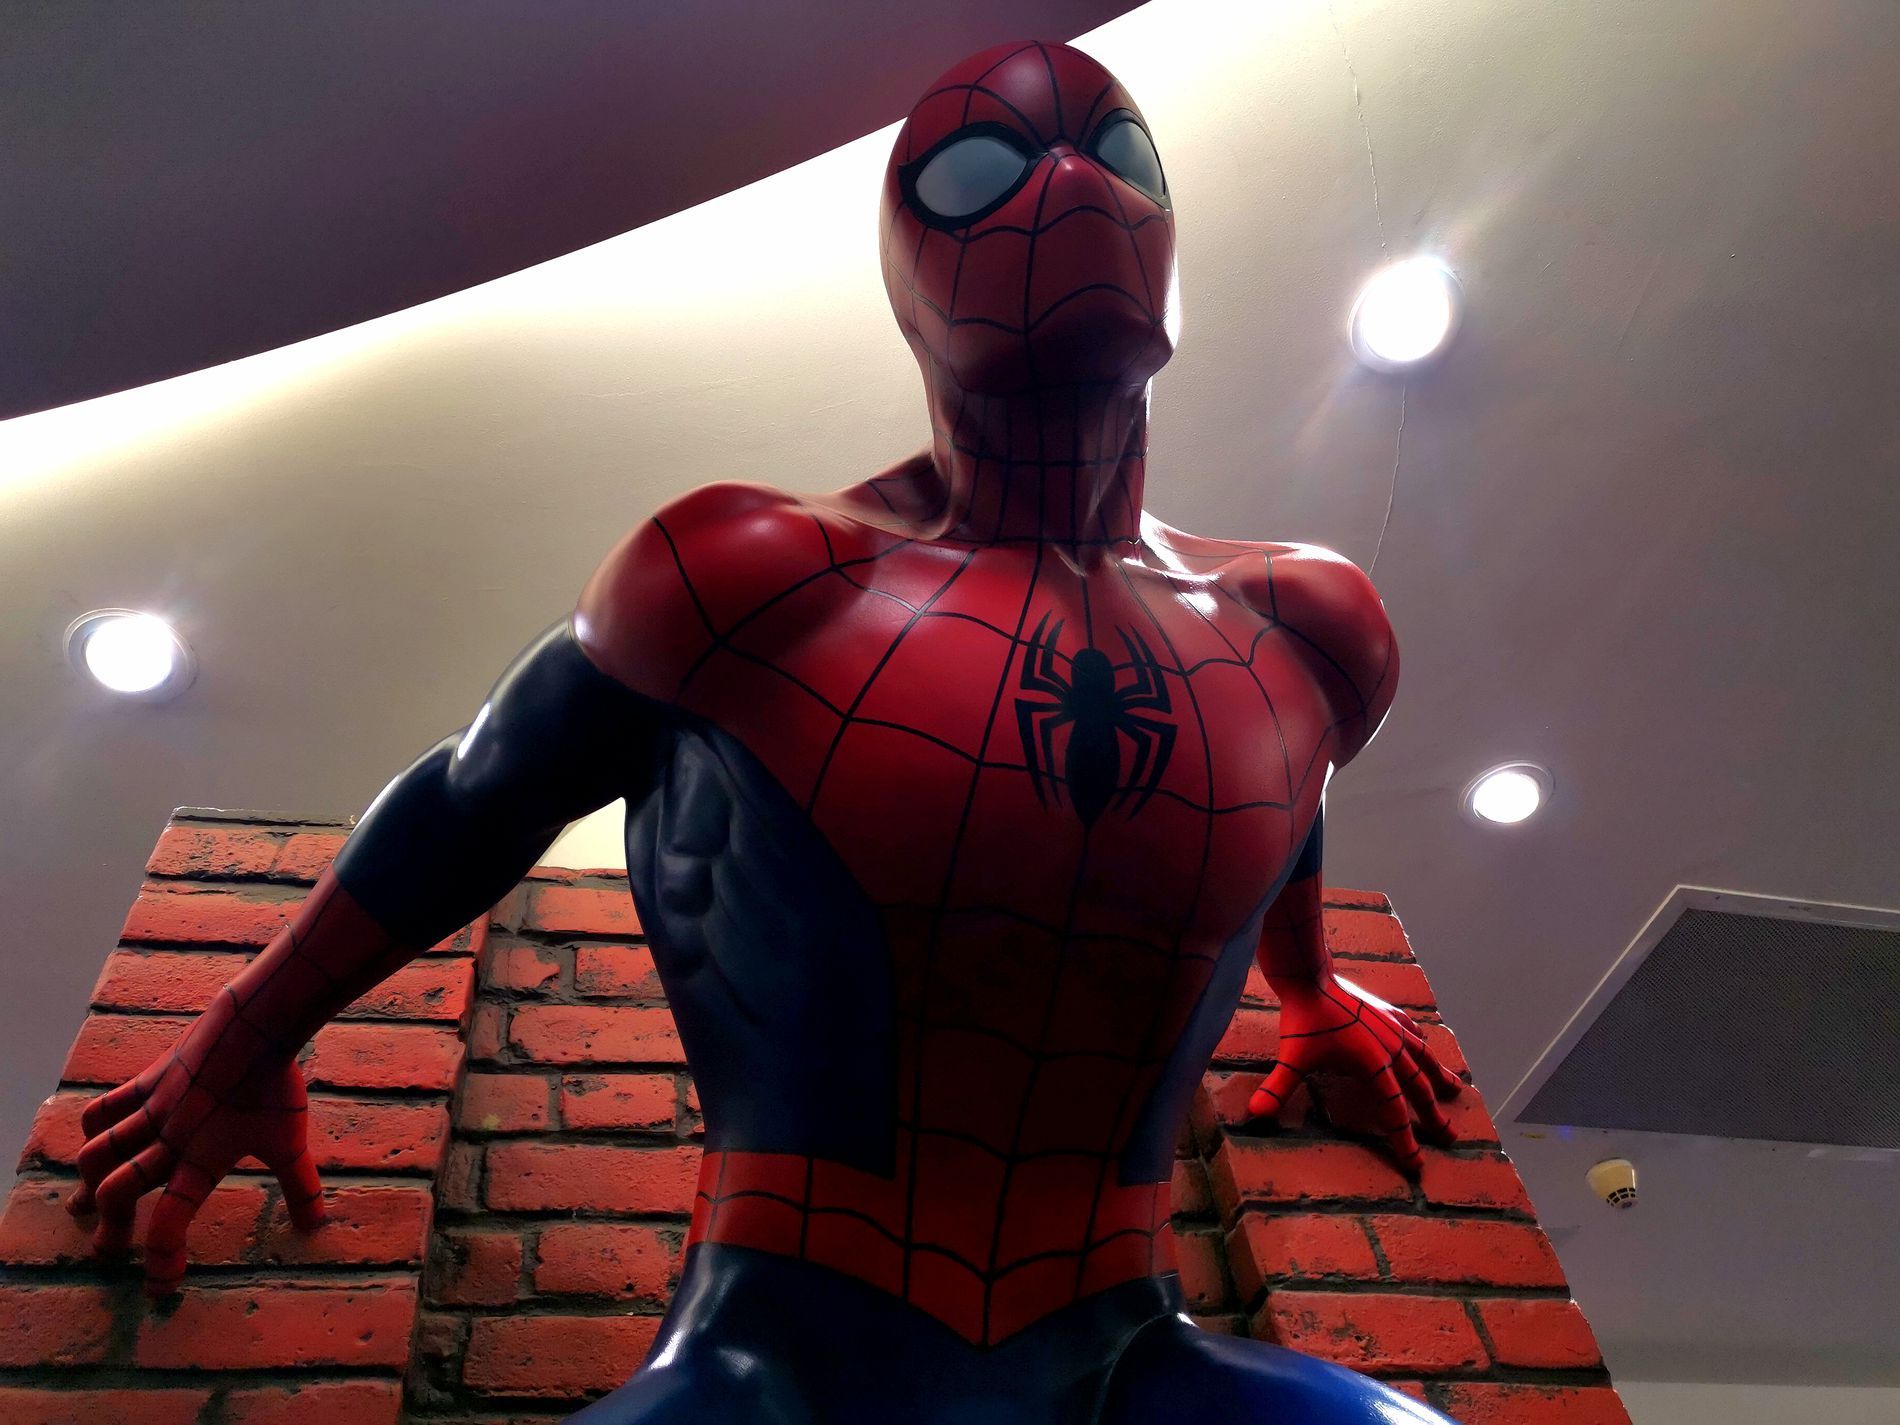
Spiderman on a wall
This image shows spider man wearing his suit standing on a red wall. There is a lighting and air conditioner on a sealing
Low Angle shot. spider man standing confidently on a vibrant red wall. The scene feels he prepares for action. The atmosphere feels energetic.
Labels: Adult, Female, Person, Woman, Toy, Spiderman, Wall, WALL, Lighting, red wall, Aircondition
Camera: HUAWEI LYA-L29
Aperture: F1.8
Exposure: 1/100 sec
ISO: 80
Focal length: 5.6 mm